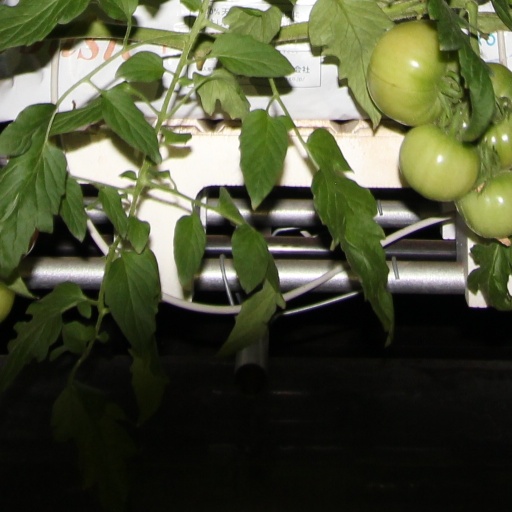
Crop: tomato